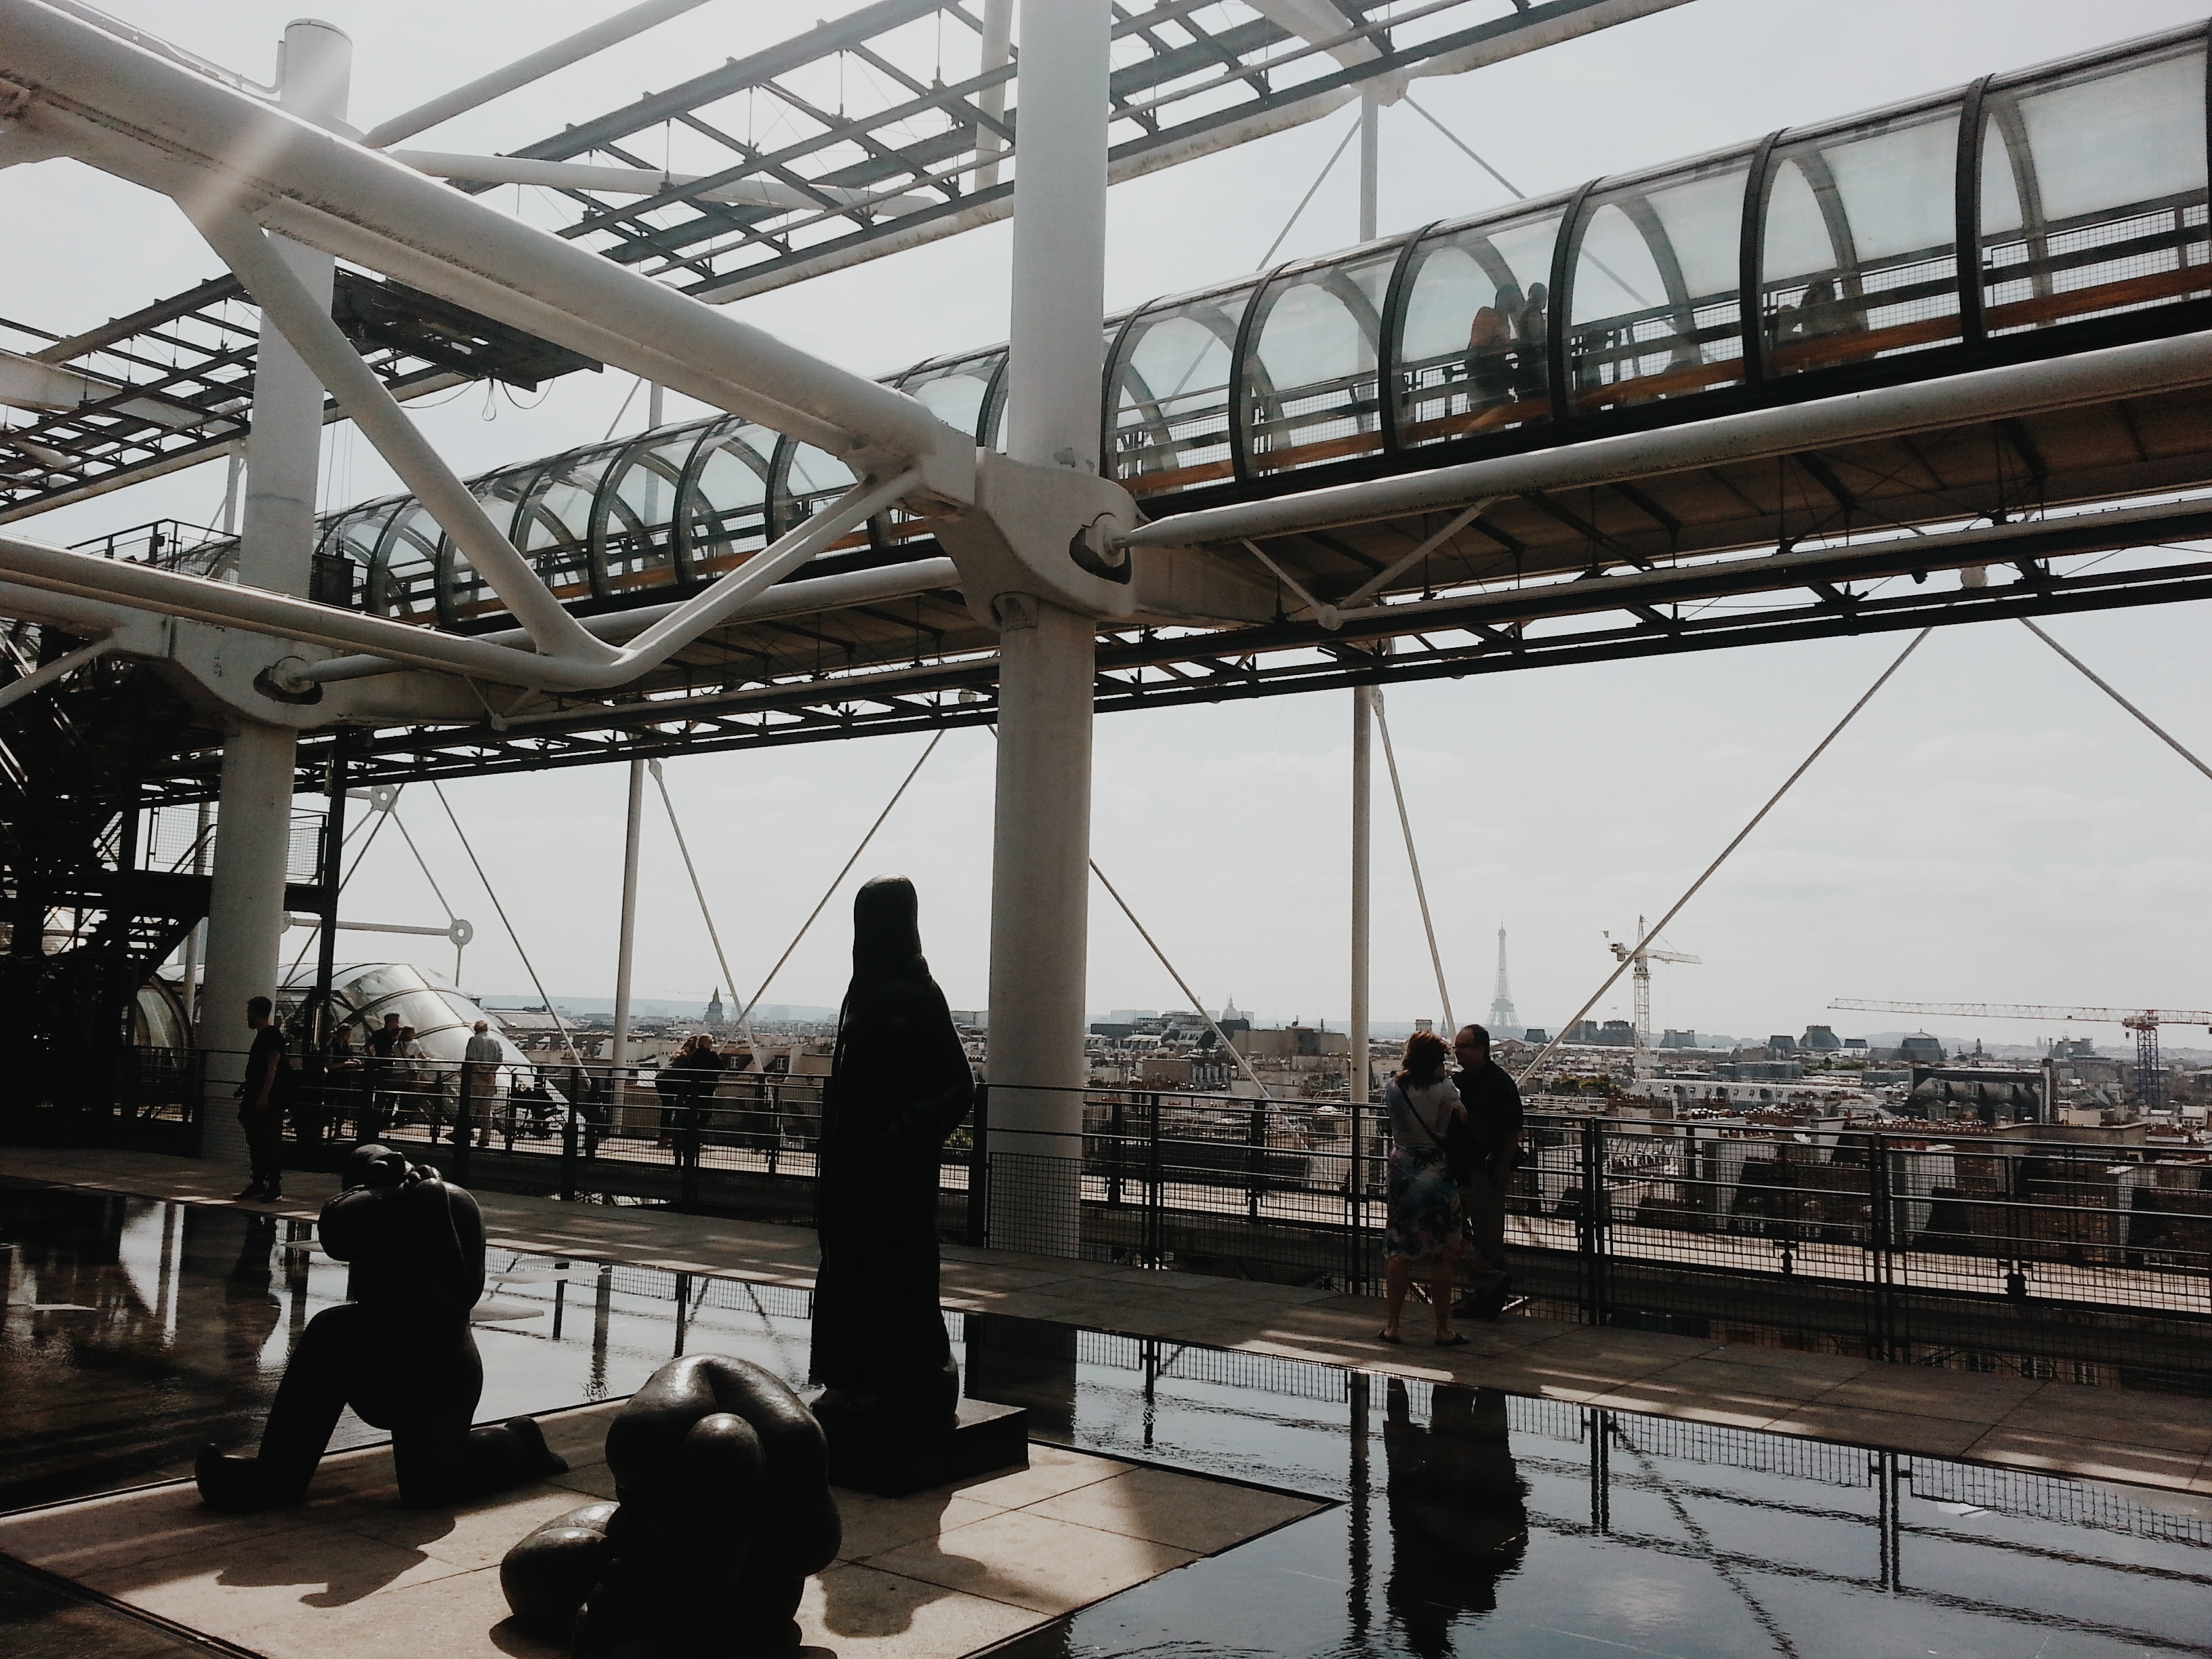
bridge, transport, tourist attraction